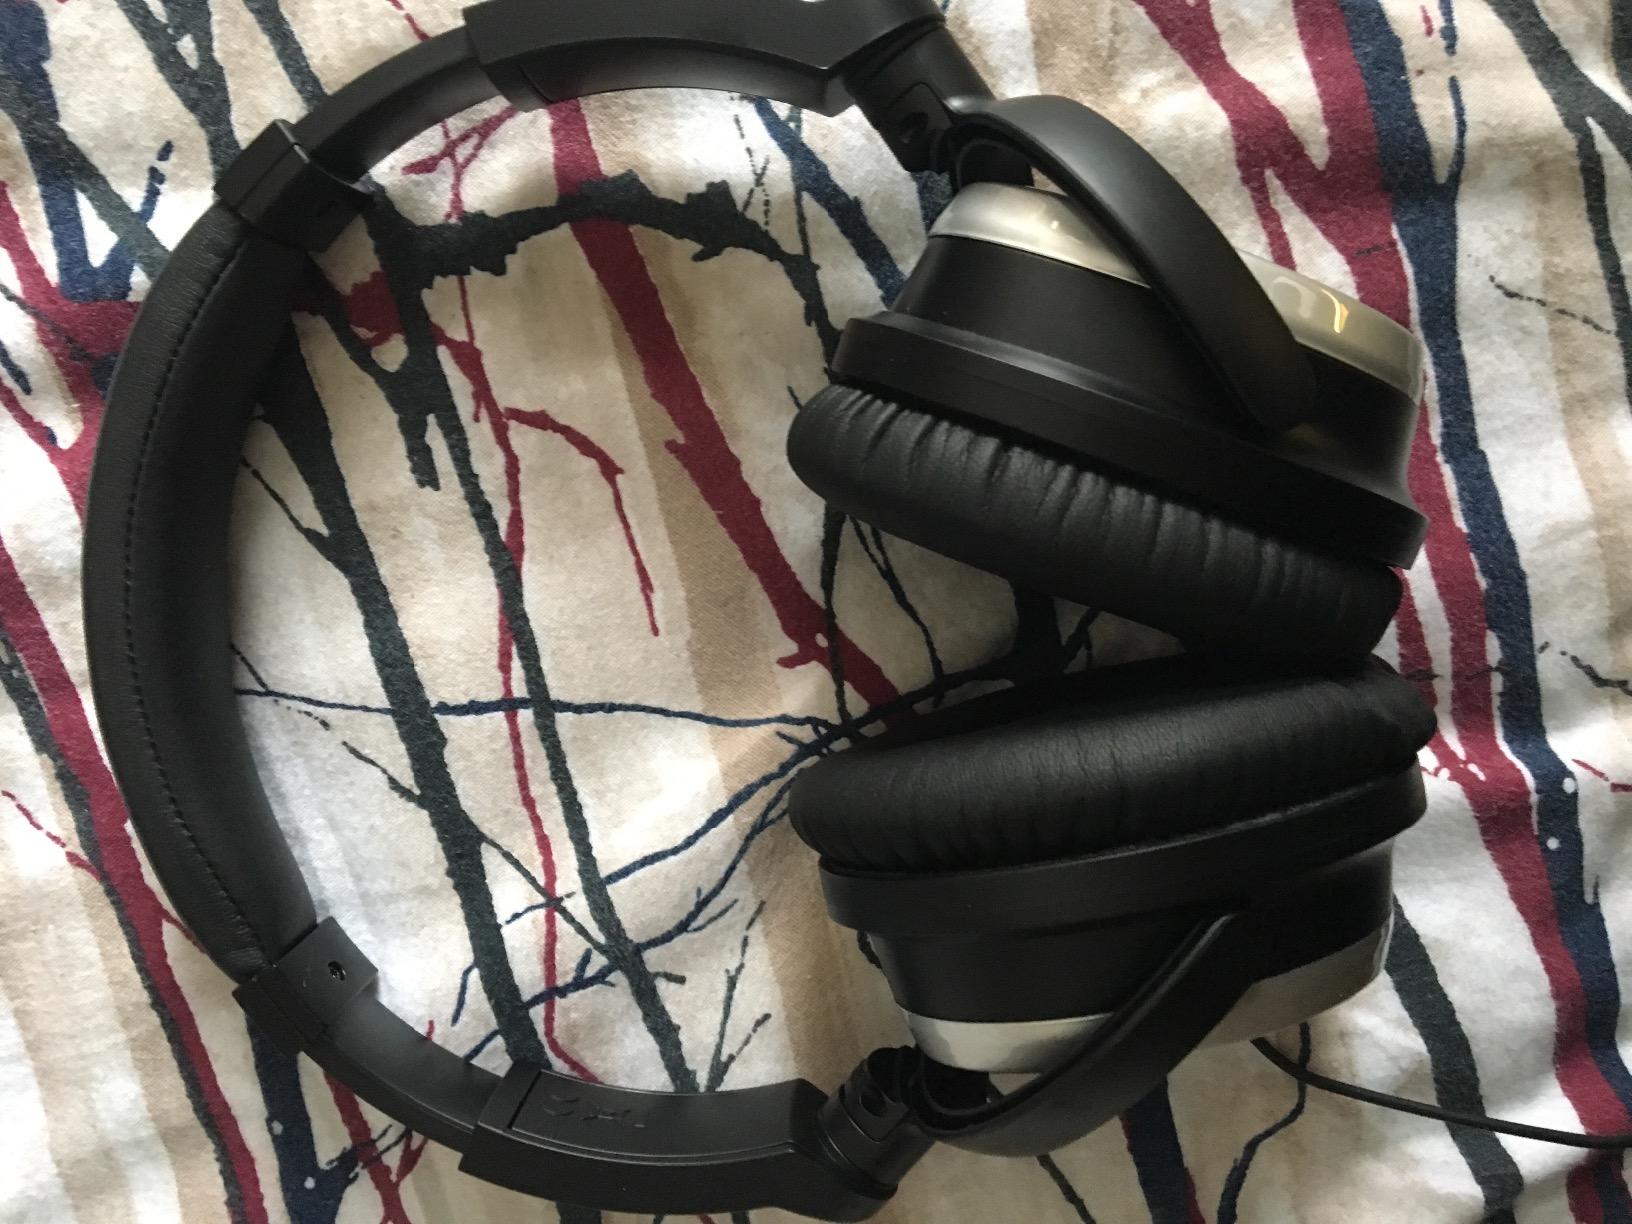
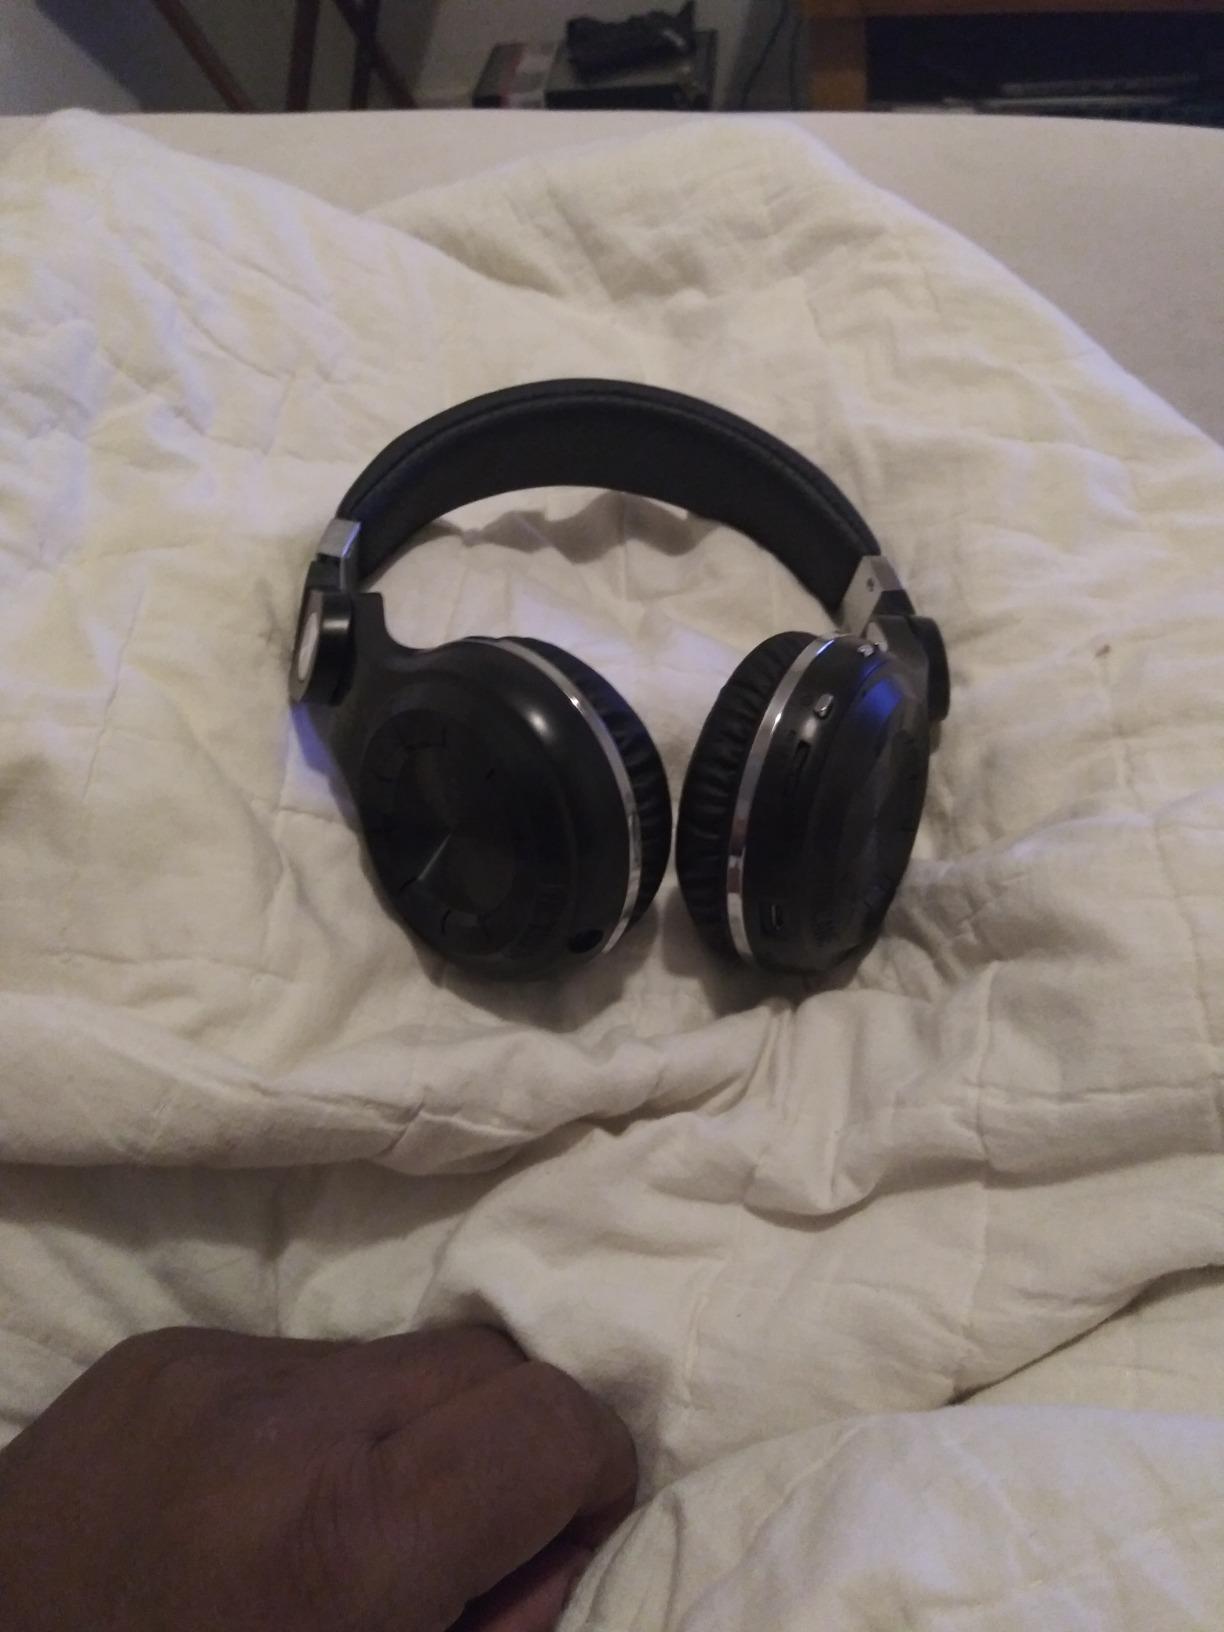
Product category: headphones
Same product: no